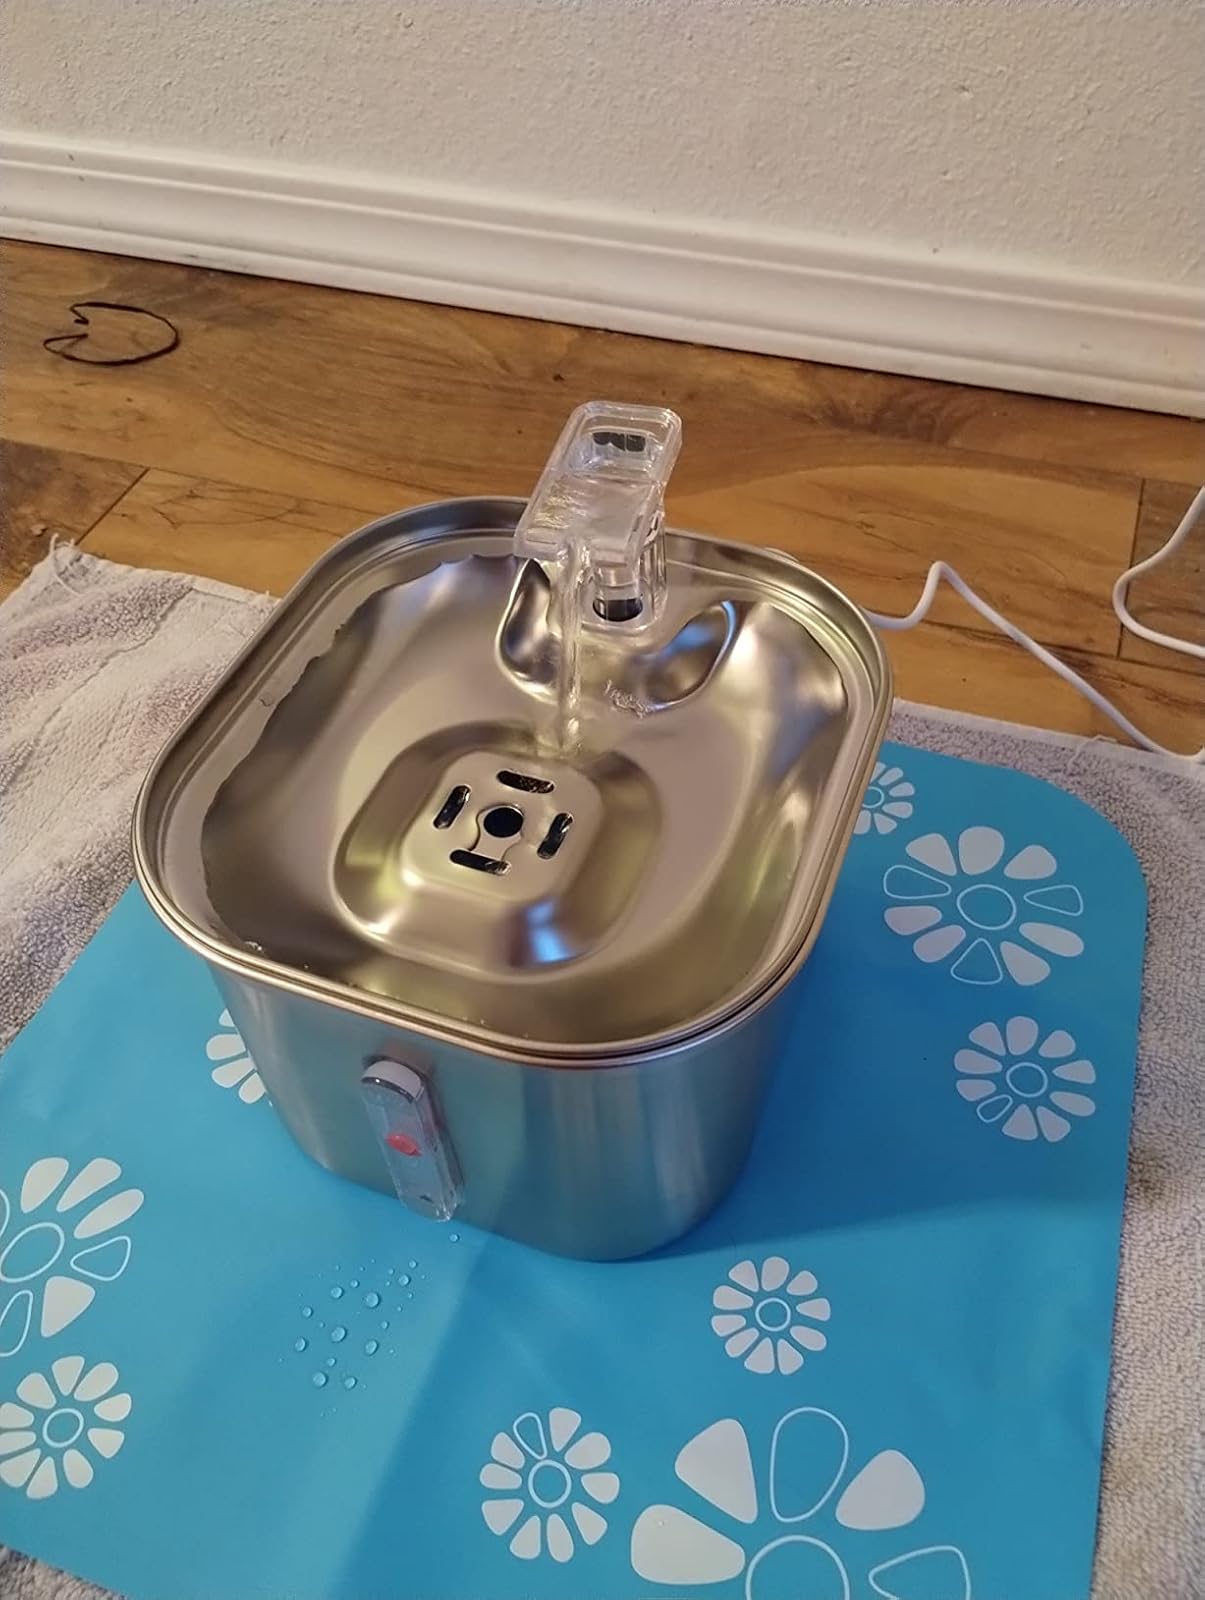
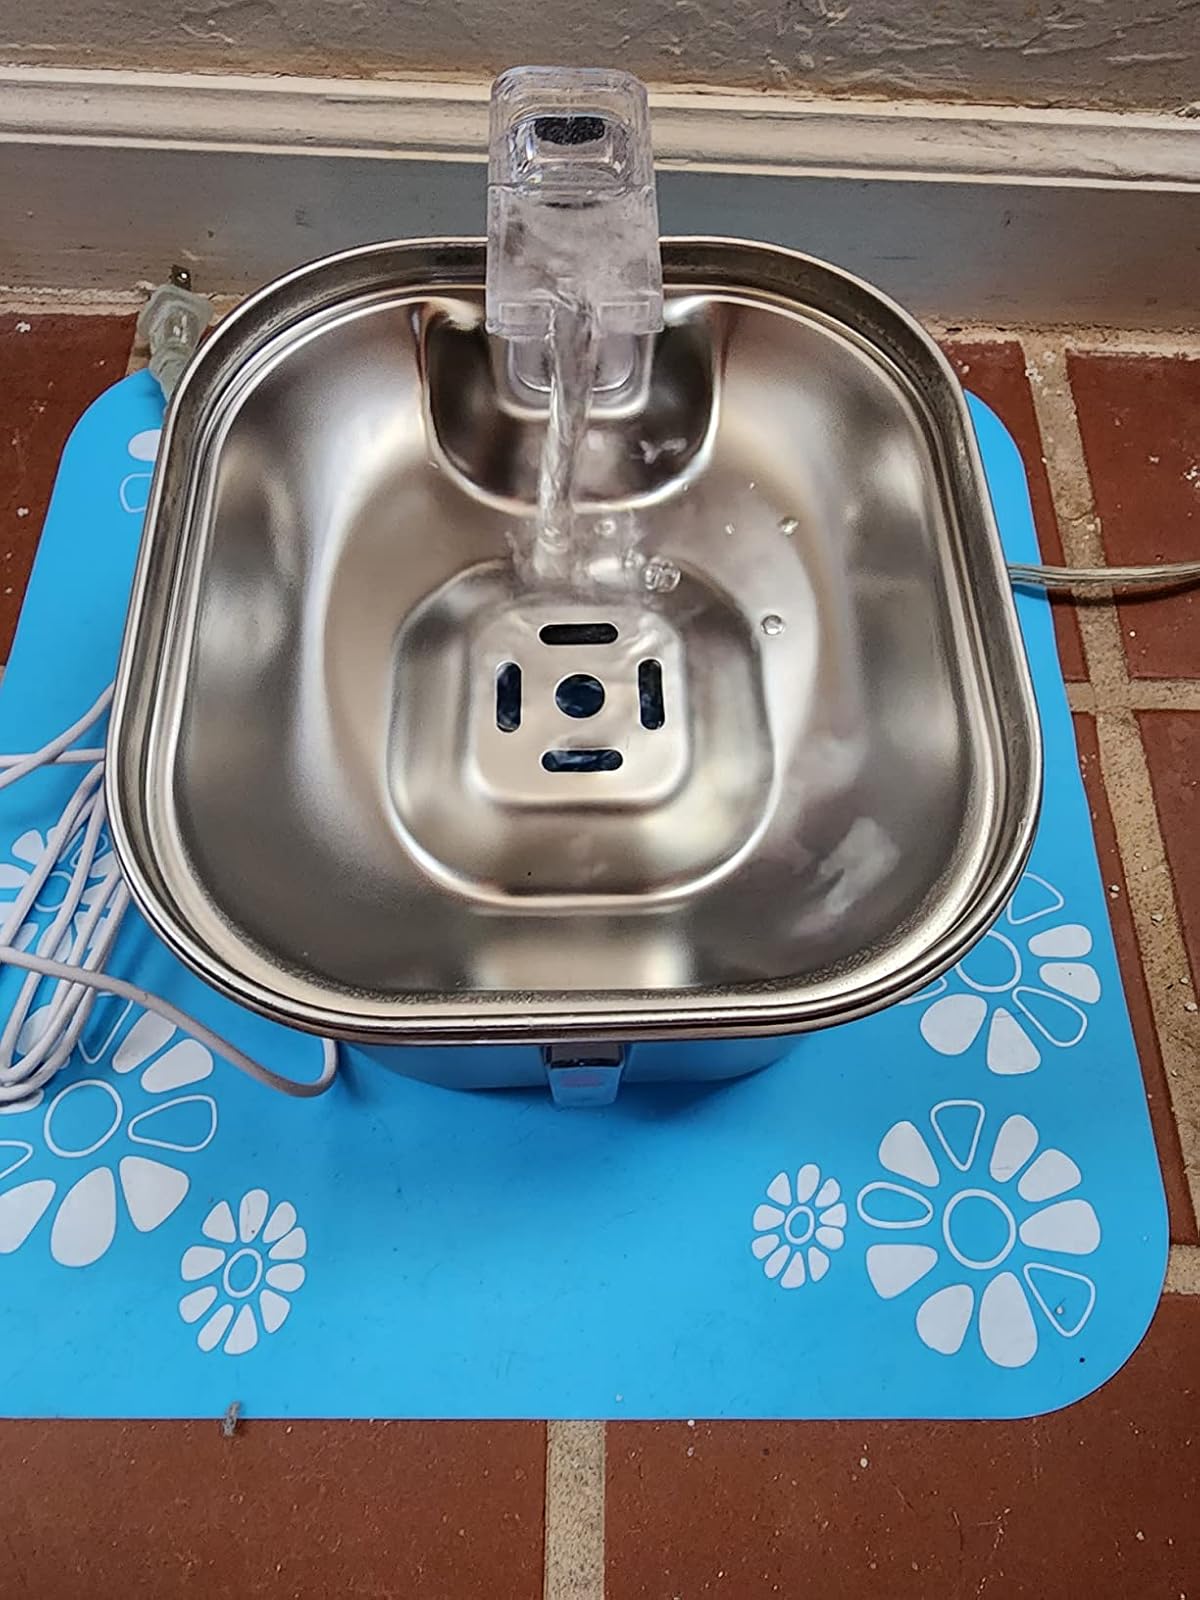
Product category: items_bowl
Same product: yes